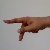
The image shows a hand gesture representing the letter 'P' in Indian Sign Language.